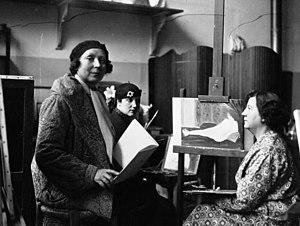
Marie Laurencin, née le 31 octobre 1883 à Paris Xᵉ et morte le 8 juin 1956 à Paris VIIᵉ, est une artiste-peintre figurative française, mais aussi une graveuse et une illustratrice, étroitement associée à la naissance de l'art moderne. Décoratrice de ballets néoclassiques ambitionnant, à l'instar de son admirateur Max Jacob, une transgression des genres artistiques, elle a été également une épistolière à la fantaisie déconcertante et a composé des poèmes en vers libres, indissociables, dans le cours de son processus de création, de l'expression picturale des scènes fantasmatiques qu'elle représente.